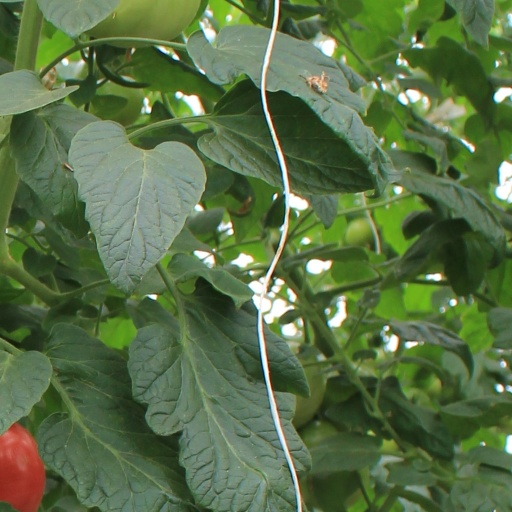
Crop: tomato